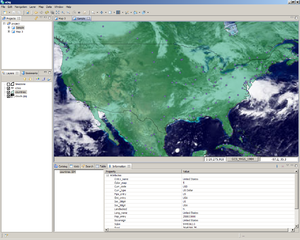
uDig est un logiciel libre de SIG maintenu par une communauté menée par la compagnie canadienne Refractions Research. Le logiciel est basé sur la plate-forme de développement Eclipse, écrit en Java et distribué sous licence BSD.